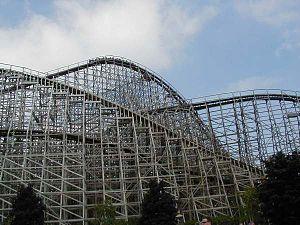
Une construction en bois est une construction réalisée en bois de construction, un matériau souvent promu pour sa résistance au feu et pour sa faible empreinte carbone.
Beto Carrero World
Dinn Corporation, est une ancienne société de construction de montagnes russes en bois.